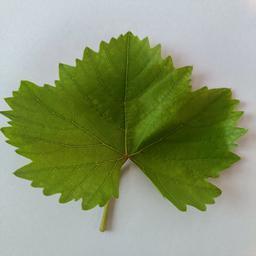
Label: Healthy Leaves